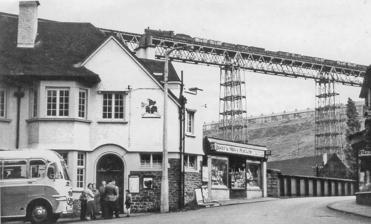
Building: Crumlin Viaduct
Country: United Kingdom
Year built: 1857
Former viaduct crossing the Ebbw River and Crumlin This article is about the bridge in Wales. For the bridge in Northern Ireland, see Crumlin Viaduct (Northern Ireland) . Crumlin Viaduct Crumlin Viaduct in 1957 Coordinates 51°40′49″N 3°08′23″W / 51.6804°N 3.1396°W / 51.6804; -3.1396 Carries Taff Vale Extension Crosses Ebbw River Locale Monmouthshire Owner Newport, Abergavenny and Hereford Railway British Railways Characteristics Material Wrought iron , stone pillars and supports Total length 1,650 ft (502.9 m) (1,066 ft (324.9 m) + 584 ft (178.0 m)) Height 200 feet (61 m) Highest railway viaduct in the United Kingdom throughout its working life Longest span 150 feet (46 m) No. of spans 7 (Ebbw) + 3 (Kendon) History Architect Charles Liddell Designer Thomas W. Kennard Engineering design by Falkirk Iron Co Fabrication by Falkirk Iron Co Construction start 1853 Construction end 1857 Construction cost £62,000 (£41 7s per foot) (£6.262m at 2014 prices) Opened 1 June 1857 Closed 1964 Location The viaduct passing by Crumlin Low Level Station The Crumlin Viaduct was a railway viaduct located above the village of Crumlin in South Wales , originally built to carry the Taff Vale Extension of the Newport, Abergavenny and Hereford Railway (NA&HR) across the Ebbw River . Hailed as "one of the most significant examples of technological achievement during the Industrial Revolution", in its 107 years of service until being dismantled in 1965, it remained: the least expensive bridge for its size ever constructed; the tallest railway viaduct in the United Kingdom ; the third tallest viaduct in the world, after the aqueduct at Spoleto , Italy , and the timber viaduct in Portage , New York state . Background Main article: Newport, Abergavenny and Hereford Railway During the Industrial Revolution , and the mass-extraction of coal from South Wales , there was a resultant growth in construction of railways into the South Wales Coalfield . The Taff Vale Railway so monopolised the trade of shipping coal to Cardiff Docks , that mine owners were desperate for competitor railway companies to both improve speeds of shipping, provide access to new markets, and hence reduce shipping rates. The London and North Western Railway had developed a route for the industrialised West Midlands and Northwest England , by controlling the Llanfihangel Railway and the Grosmont Railways as feeder lines into the Hereford Railway, and hence onwards via the joint GWR/LNWR controlled Shrewsbury and Hereford Railway . This allowed shipment of goods from Pontypool and the Ebbw Valley to Hereford . However, access to the productive Rhymney Valley and Rhondda Valley coalfields was at best restricted, having to route trains south to Cardiff along the TVR, then along the South Wales Railway to Newport via the GWR, before being able to access LNWR controlled track. The UK Parliament approved an Act of Parliament on 3 August 1846, the construction of the Taff Vale Extension, which would connect Coedygric North Junction at Pontypool with the TVR/GWR at Quakers Yard , and hence allow direct and LNWR controlled access. The LNWR approved the required capital expenditure, and merged the existing three railways and the extension project in the new Newport, Abergavenny and Hereford Railway. Construction The route for the Taff Vale Extension required the construction of two significant viaducts across two major river valleys: one across the Ebbw River ; and one across the Rhymney River , the Hengoed Viaduct . The Ebbw Valley posed two significant challenges through its geography: Its height, created both a structural problem and a wind problem, as the valley funnelled and hence increased wind speed It is actually two valleys, the Ebbw and the smaller Kendon Chief Engineer Charles Liddell concluded that stone would be a poor choice for construction of a suitable bridge, as additional stone would need to be shipped to the valley, and the height of the resulting structure would result in an unstable and high-maintenance bridge. Further, the solidity of a stone structure would create additional compressed wind flow around the rail tracks, resulting in a possible safety hazard for passengers and train crew. Overall, the required over-engineered result would also have been very expensive. His recommendation therefore to the board was for a cast-iron structure. Two tender responses were received by August 1852, with Liddell's recommendation for a design by Scottish civil engineer Thomas W. Kennard , using an amended design using the Warren truss . Contracts were signed in December 1852, with a stipulated completion date of 1 October 1857. After further experimentation with his design system at his father's Blaenavon Ironworks , the iron structures were cast at Kennard's Falkirk Ironworks and shipped to Newport Docks . Kennard began construction in October 1853 by building the Crumlin Viaduct Works on the east bank. Here castings from Falkirk were brought together with wrought iron from Blaenavon, and all fitting and fabrication work took place. After shortening the spur from the Monmouthshire and Brecon Canal , and with the land between the two valleys acting as the ninth pier, the first girder was hoisted into place on 3 December 1854. The completed structure linking Pontypool Clarence Street railway station in the north via the Bryn Tunnel (398 yards (364 m)) to the viaduct east end, came by the end of May 1857. Testing began that same month, in front of the Board of Trade Inspector, Colonel Wynne. Six locomotives loaded with pig iron or lead weighing a total of 370 long tons (380 t) were placed in charge of locomotive driver "Mad Jack" of Pontypool , who before making his first crossing had visited every public house in Crumlin. Mad Jack was actually John Thomas Jenkins, a locomotive driver born in 1821. He raced across the viaduct despite being told to go slowly. Upon completing the crossing he told the angry engineer "when eternity looks you straight in the face, you may as well go at full speed to meet it!" He died at 65 still in service with London and North Western Railways. After a series of tests, during which a deflection of less than 1.5 inches (38 mm) was measured, the bridge was approved for use in the same month. Operations Lithograph 1860 The viaduct was opened on Whit Monday , 1 June 1857 by Lady Isabella Fitzmaurice, with the first train crossing the bridge and entering the Bryn Tunnel in June 1854, but it could not proceed further as Kennard's construction team had not yet finished the Hengoed Viaduct, which he had won the contract to design and act as civil engineer on. The final Crumlin viaduct, at 200 feet (61 m) high and 1,650 feet (500 m) across its two spans and ten trusses in length (1,066 feet (325 m) and 584 feet (178 m)), remained the highest railway viaduct in Great Britain throughout its working life. Nearby were the Crumlin railway stations , both at high (viaduct) and valley levels. As Liddell predicted, the location proved  to be susceptible to high winds and resultant swaying, resulting in continual expensive maintenance. The NA&HR route, due to a combination of its height and steepness, proved to be one of the most expensive railway lines in all of the UK to operate. It was therefore no surprise when, following the post- World War II nationalisation, British Railways reduced the entire extension line to single track  after 1947. Closure and demolition As a result of the Beeching Axe , the last booked westbound scheduled passenger train ran over the viaduct on Saturday 13 June 1964, the 8.55pm from Pontypool Road to Aberdare (High Level), arriving at 10.09pm, which was booked to stop at Crumlin (High Level) at 9.20pm. The very last eastbound train over the Vale of Neath line was the 8.45pm from Neath (General) to Aberdare (High Level) which on Saturdays was extended from Aberdare to Pontypool Road arriving there at 11.18pm, calling at Crumlin (High Level) at 10.54pm. but apparently ran only as far as Aberdare on that date. Preservation of the historic viaduct was discussed, and the structure was scheduled as being of architectural and historical interest by the Ministry of Housing and Local Government . But while the stone Hengoed Viaduct survived, a structural survey of the cast-iron Crumlin Viaduct showed its poor state, and resultant need for high investment to secure its future, let alone ongoing maintenance costs. The decision was therefore made to dismantle it because, by then, housing had extended into the lower valley area. In the period between closure of the NA&HR and dismantling operation beginning, scenes for the Universal Pictures film Arabesque , which starred Sophia Loren and Gregory Peck , were shot both on and around the viaduct. Its demolition, by Bird's of Swansea, began in June 1965 and took nine months, with the help of a Bailey bridge . The iron parts of the bridge had been completely dismantled by the end of 1967, and only the stone and cast concrete abutments now remain visible on the valley sides. The abutments are visible at: 51°40′51.19″N 3°08′14.55″W / 51.6808861°N 3.1373750°W / 51.6808861; -3.1373750 , 51°40′47.48″N 3°08′30.07″W / 51.6798556°N 3.1416861°W / 51.6798556; -3.1416861 & 51°40′44.16″N 3°08′36.79″W / 51.6789333°N 3.1435528°W / 51.6789333; -3.1435528 Gallery Crumlin viaduct on the Newport, Abergavenny & Hereford railway extension to Taff vale ca 1865 by Newman and Co. (London, England) Crumlin Viaduct, on the Taff Vale Extension of the West Midland Railway ca 1855 by H J Cooke, fl ca 1855 and Maclure, Macdonald and Macgregor (lithographers), Engraver Crumlin viaduct. On the Newport, Abergavenny & Hereford railway extension to Taff vale ca 1865 References